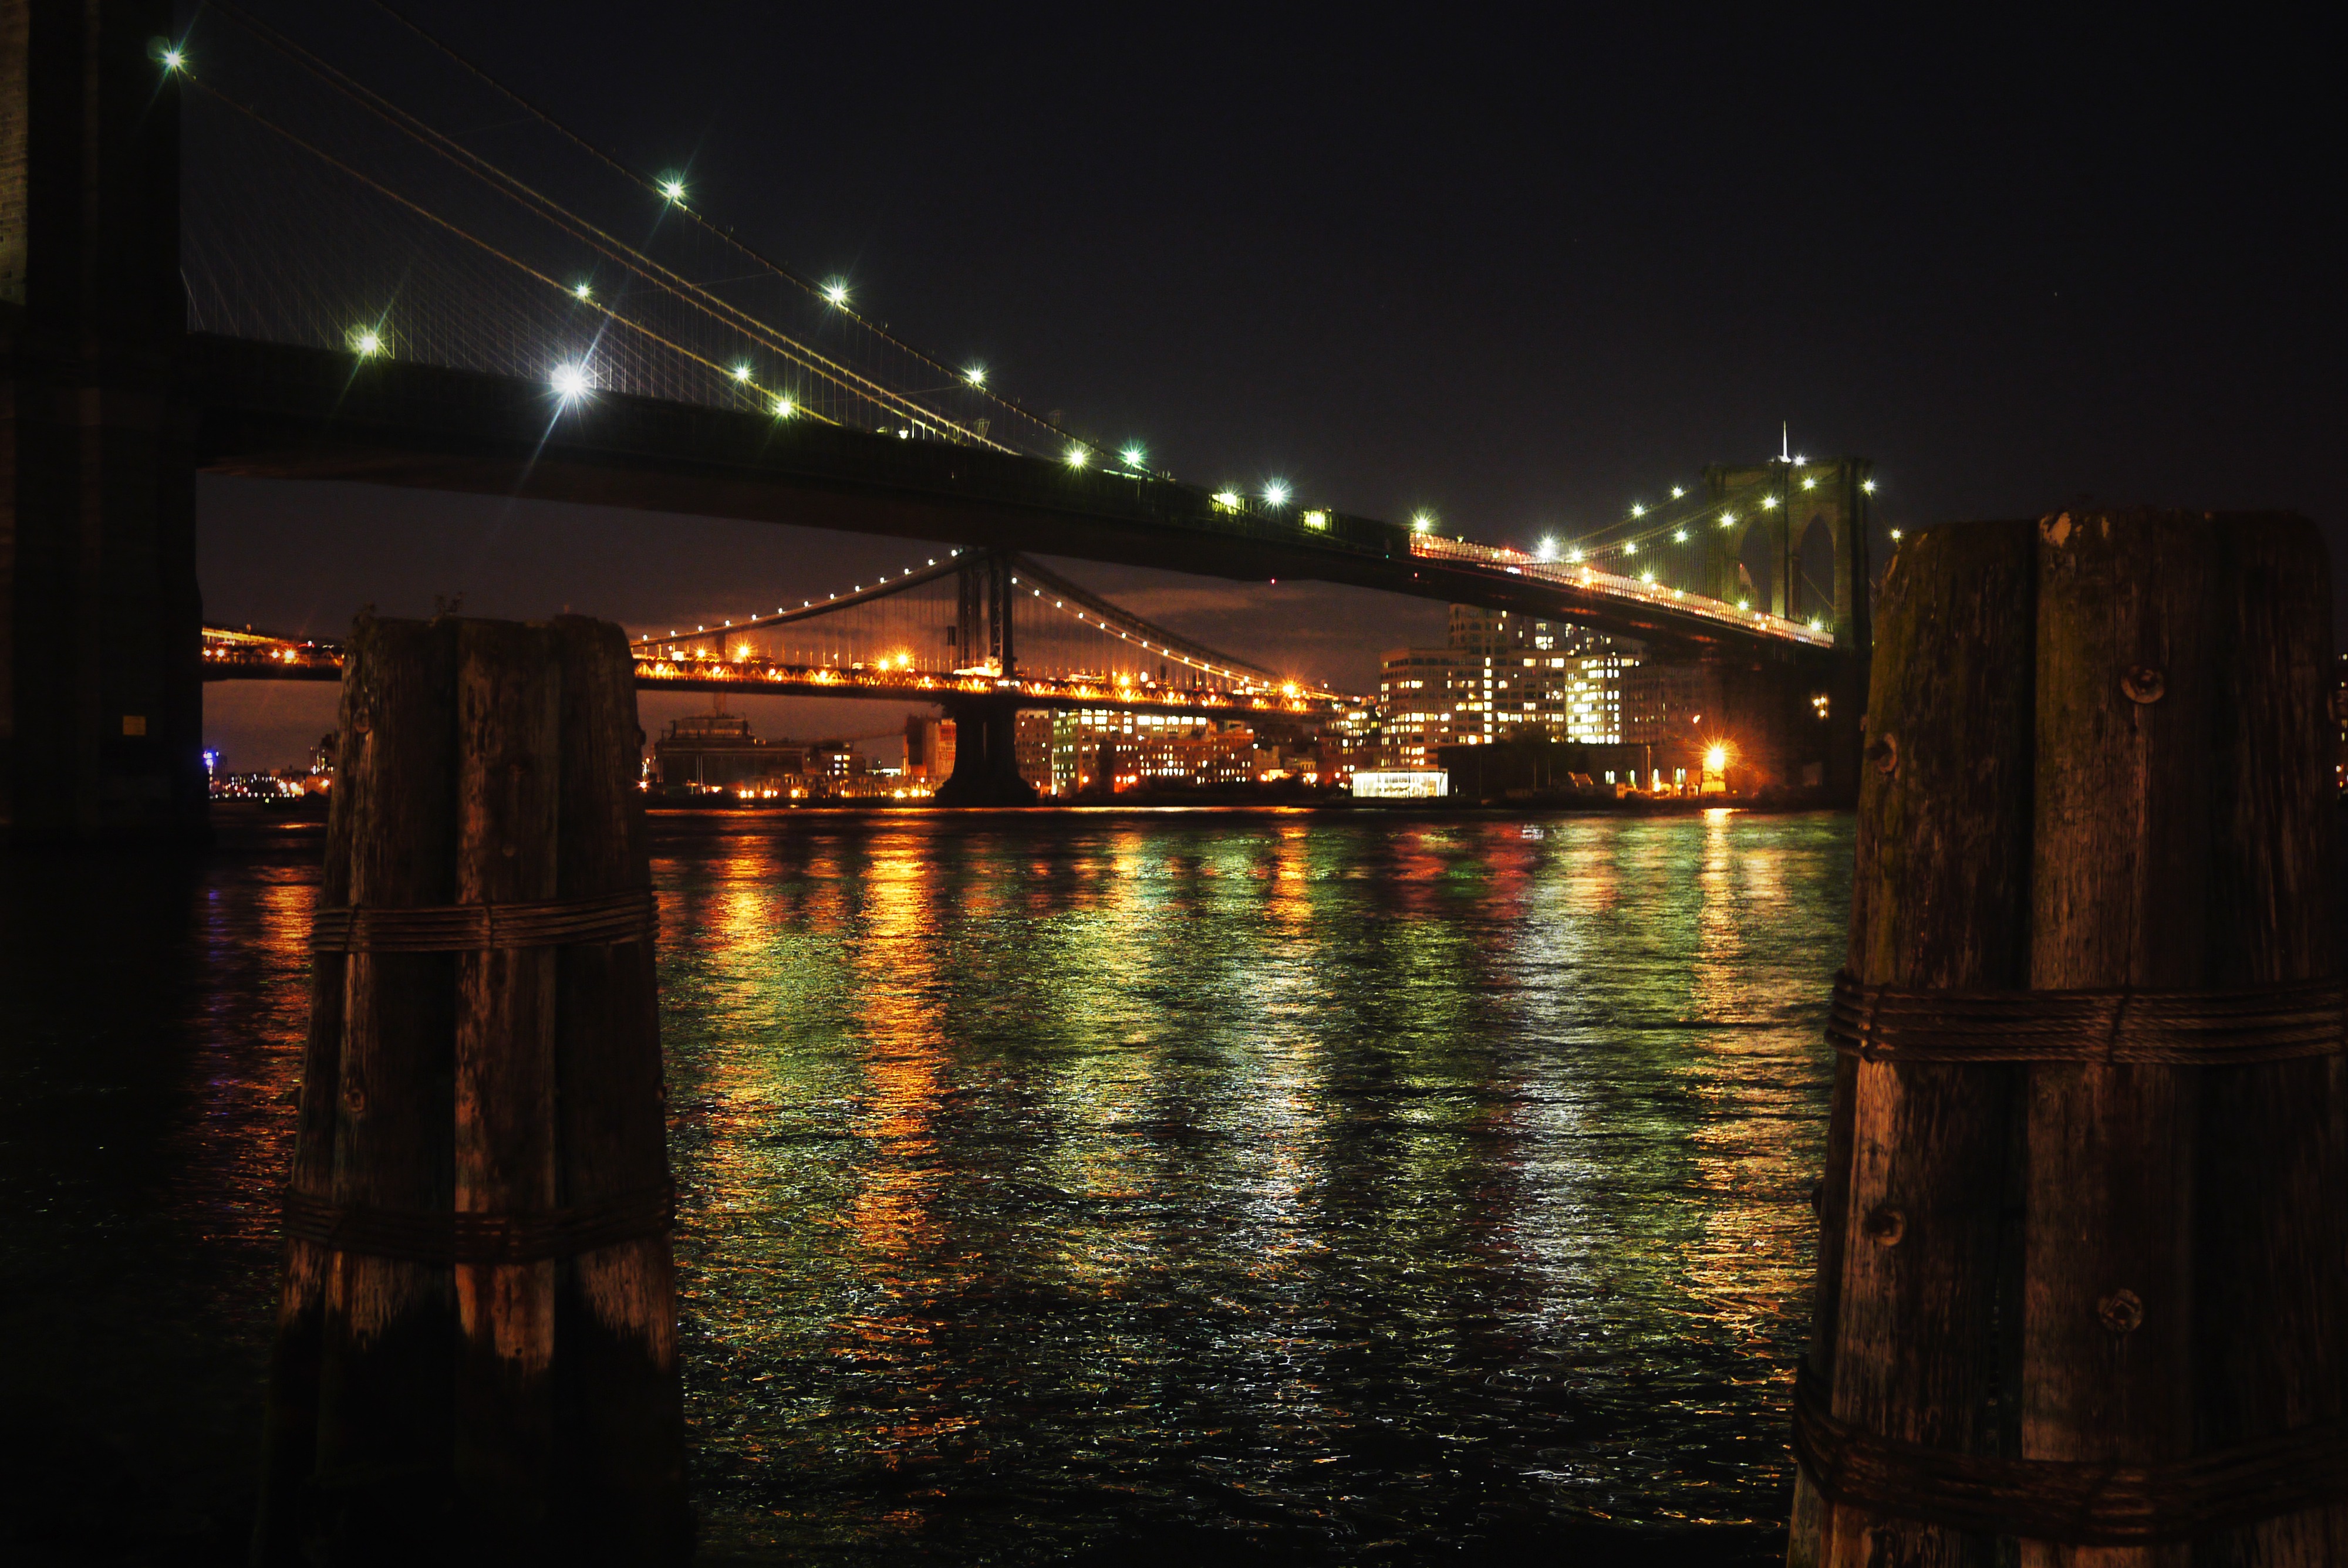
light, bridge, night, morning, new york, manhattan, cityscape, dusk, evening, reflection, darkness, lighting, night view, wayne rooney brooklyn bridge